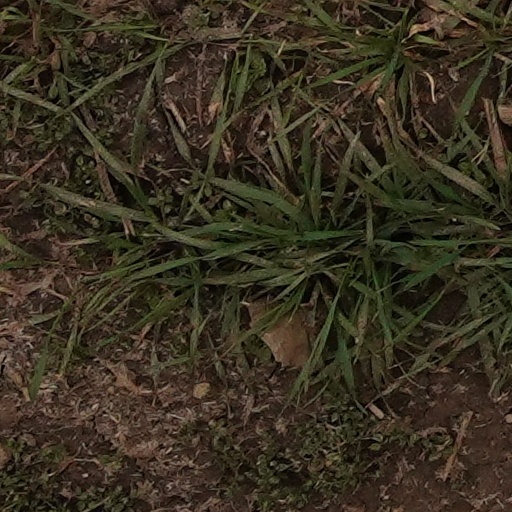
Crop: wheat